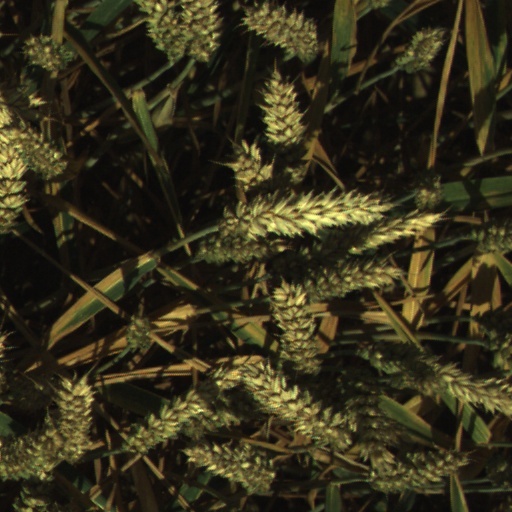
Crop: wheat